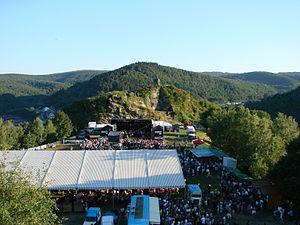
Le Aymon Folk Festival de Bogny-sur-Meuse dans le département des Ardennes se déroule au mois de juillet sur la platelle des 4 fils Aymon.